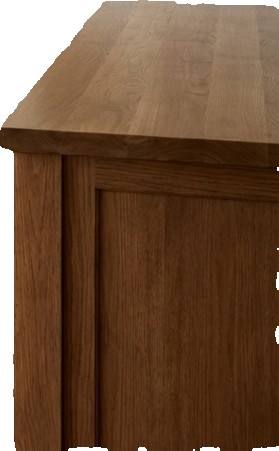
Surface category: worktop